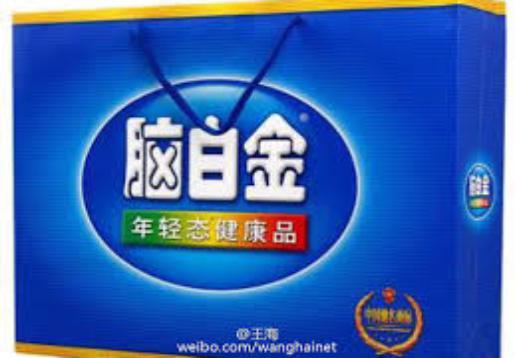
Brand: melatonin
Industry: Medical